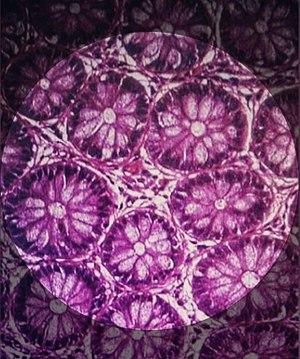
Cette photo présente une coupe histologique de cellules de kryptes intestinales provenant d'un côlon humain en bonne santé. En coupe transversale, les cryptes du côlon apparaissent comme dessinant un lit de fleurs régulièrement espacées.